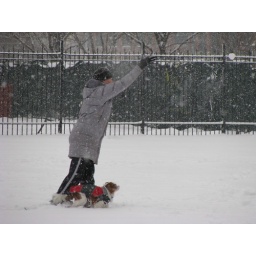
Dont know this person. They were playing with their dog in an open field by Irene's house. 1_10_2009